Peppered moth evolution

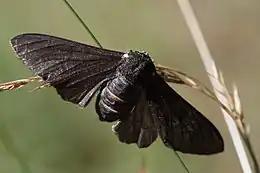
Creationists have disputed the occurrence or significance of the melanic "carbonaria" morph's increase in frequency.

Phillip E. Johnson, a co-founder of the creationist intelligent design movement, said that the moths "do not sit on tree trunks", that "moths had to be glued to the trunks" for pictures, and that the experiments were "fraudulent" and a "scam." The intelligent design advocate Jonathan Wells wrote an essay on the subject, a shortened version of which appeared in the 24 May 1999 issue of "The Scientist", claiming that "The fact that peppered moths do not normally rest on tree trunks invalidates Kettlewell's experiments". Wells further wrote in his 2000 book "Icons of Evolution" that "What the textbooks don't explain, however, is that biologists have known since the 1980s that the classical story has some serious flaws. The most serious is that peppered moths in the wild don't even rest on tree trunks. The textbook photographs, it turns out, have been staged." However, peppered moths do rest on tree trunks on occasion, and Nick Matzke states that there is little difference between the 'staged' photos and 'unstaged' ones.